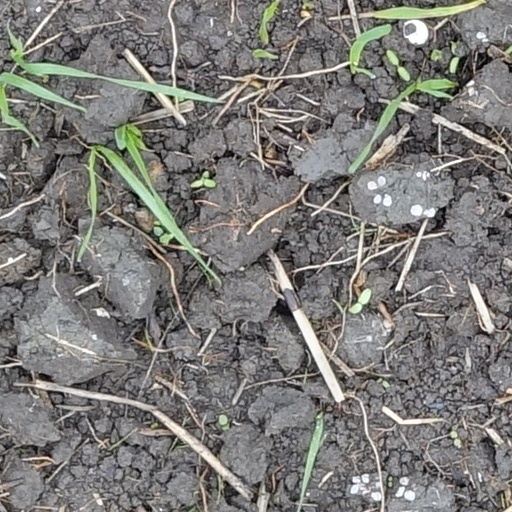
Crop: wheat